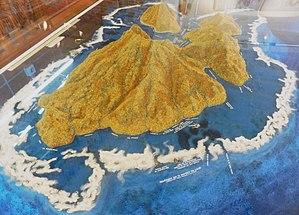
Maquette de l'île de Vanikoro au musée Lapérouse d'Albi.
Vanikoro est un groupe d'îles du sud de l'archipel des îles Santa Cruz, la partie la plus orientale des Salomon, en mer de Corail.